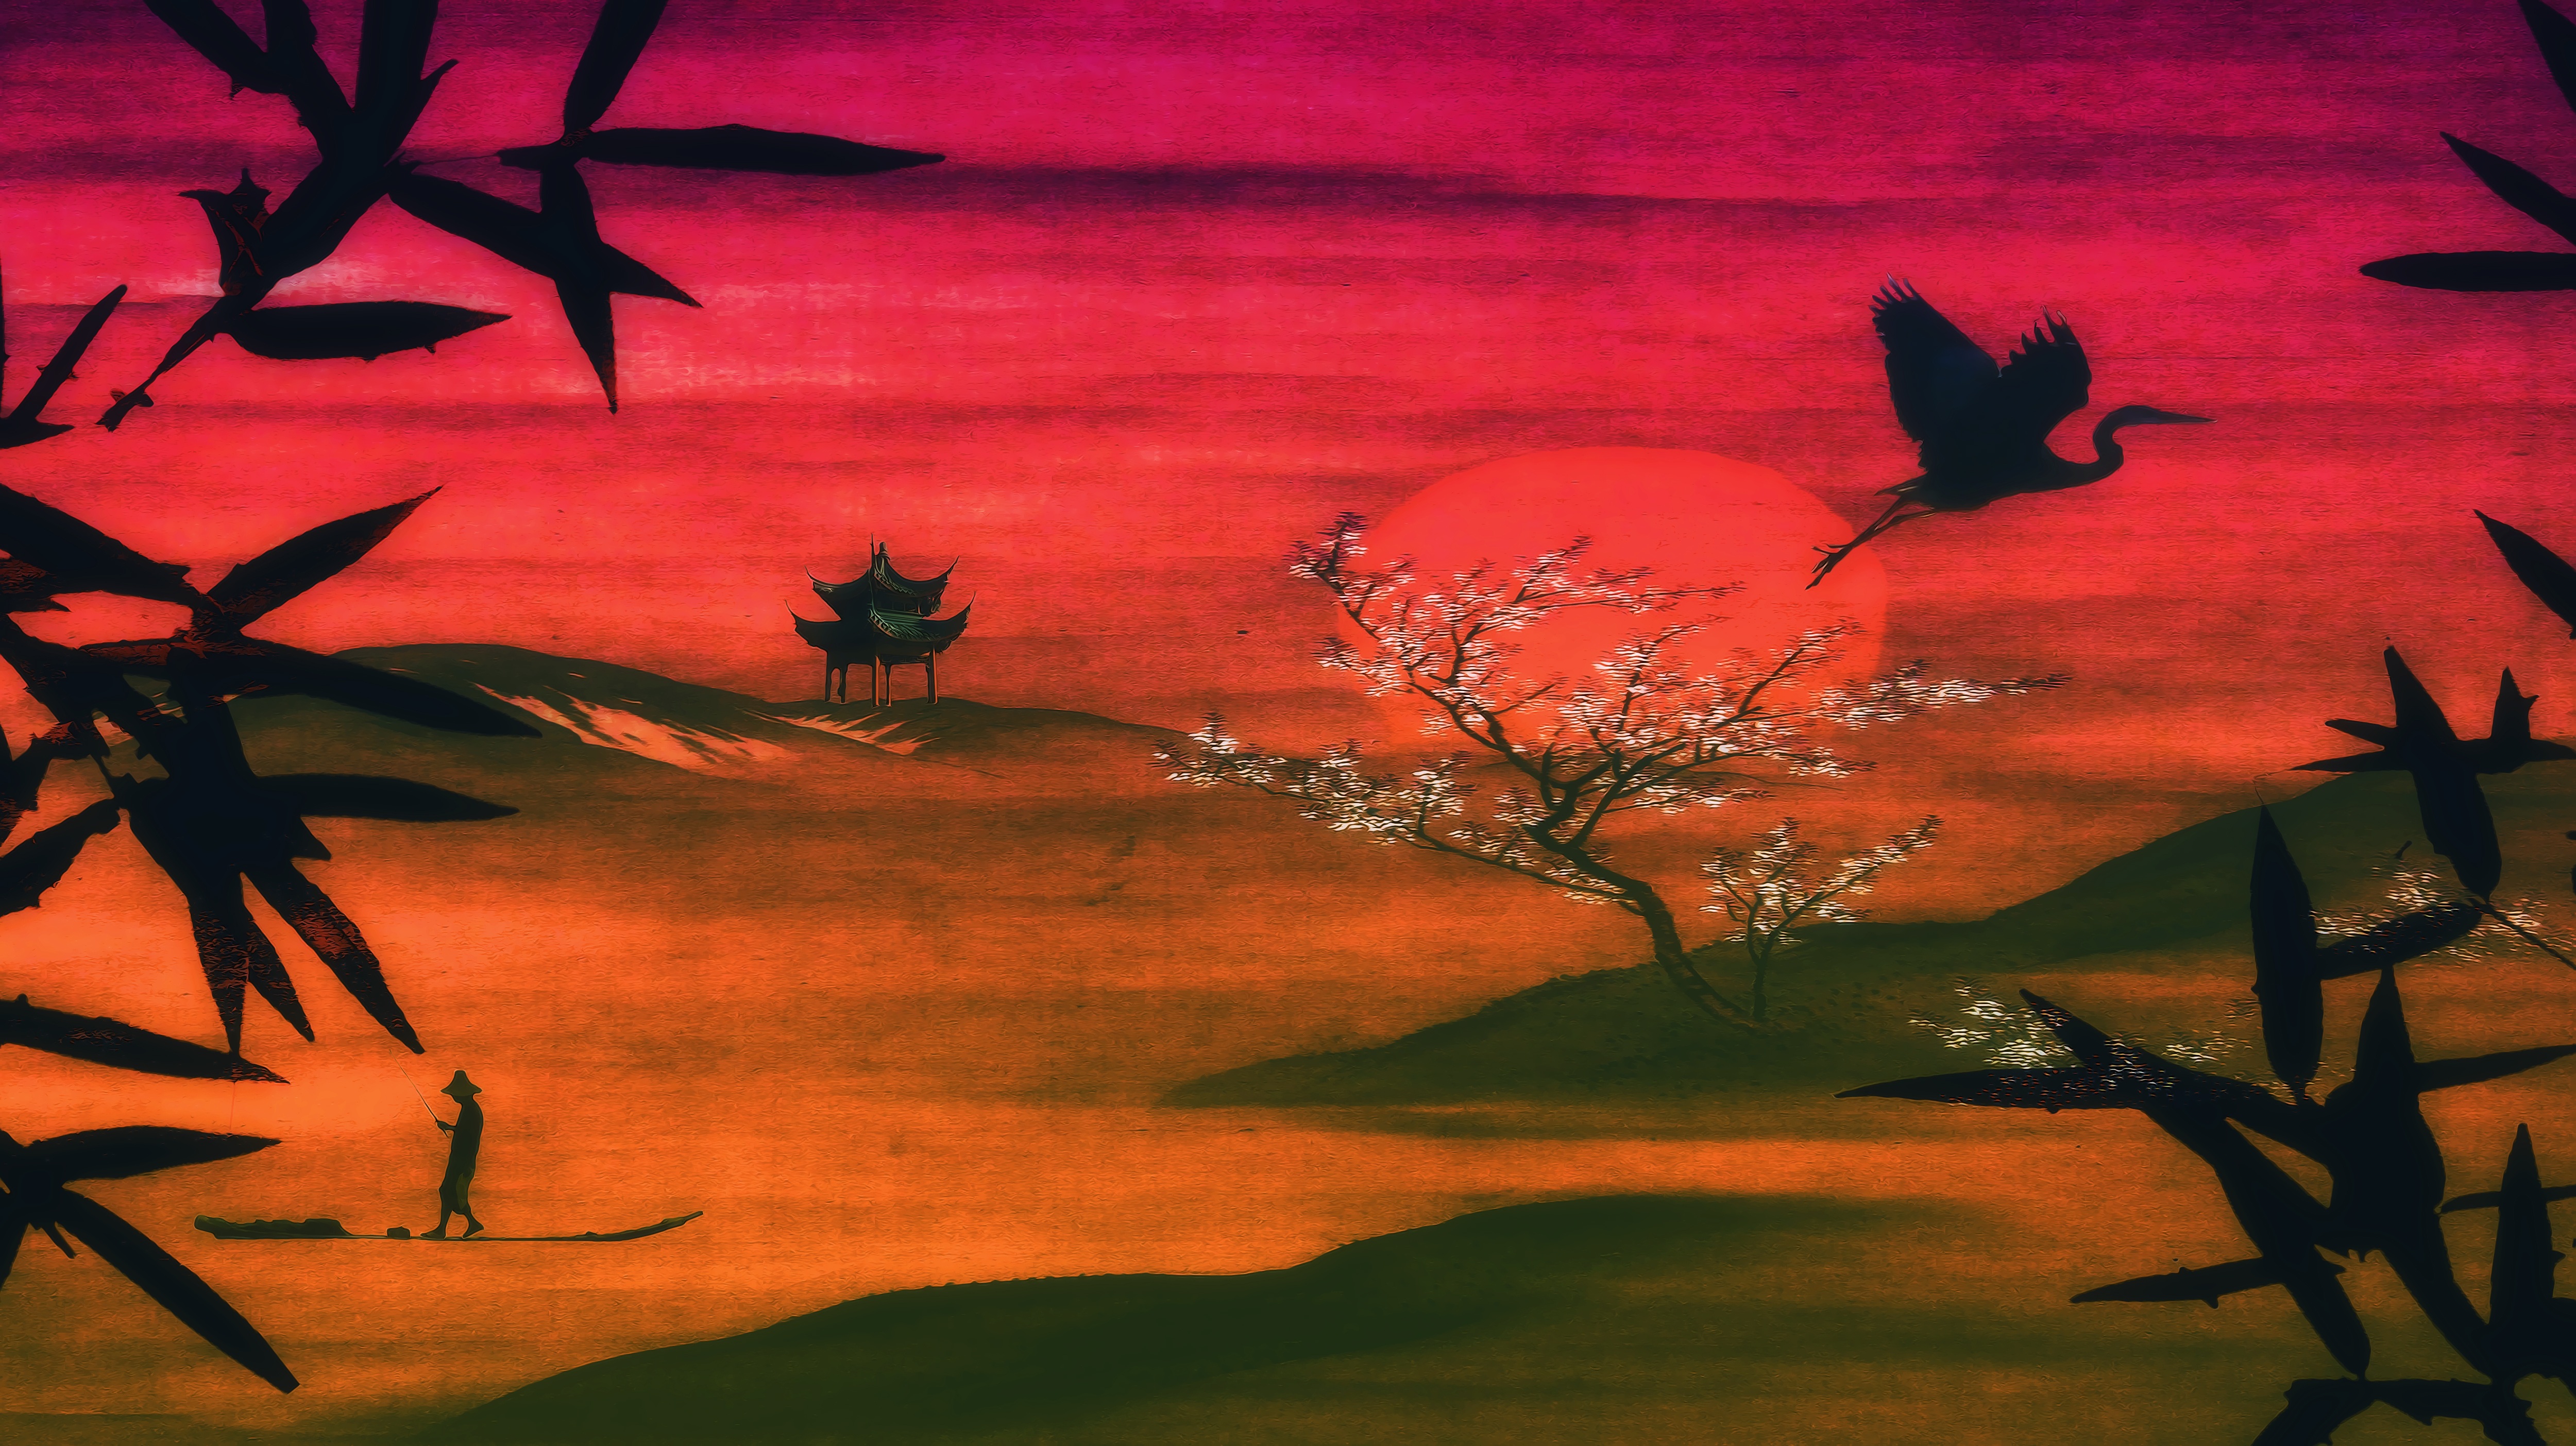
landscape, tree, nature, outdoor, mountain, plant, sky, sun, sunrise, sunset, morning, flower, summer, asian, evening, chinese, red, japan, season, savanna, painting, art, illustration, design, japanese, culture, tradition, oriental, traditional, east, modern art, acrylic paint, computer wallpaper